Sardinia

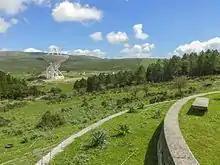
Sardinia Radio Telescope

According to the ISTAT census of 2001, the literacy rate in Sardinia among people below 65 years old is 99.5 percent. Total literacy rate (including people over 65) is 98.2 percent.